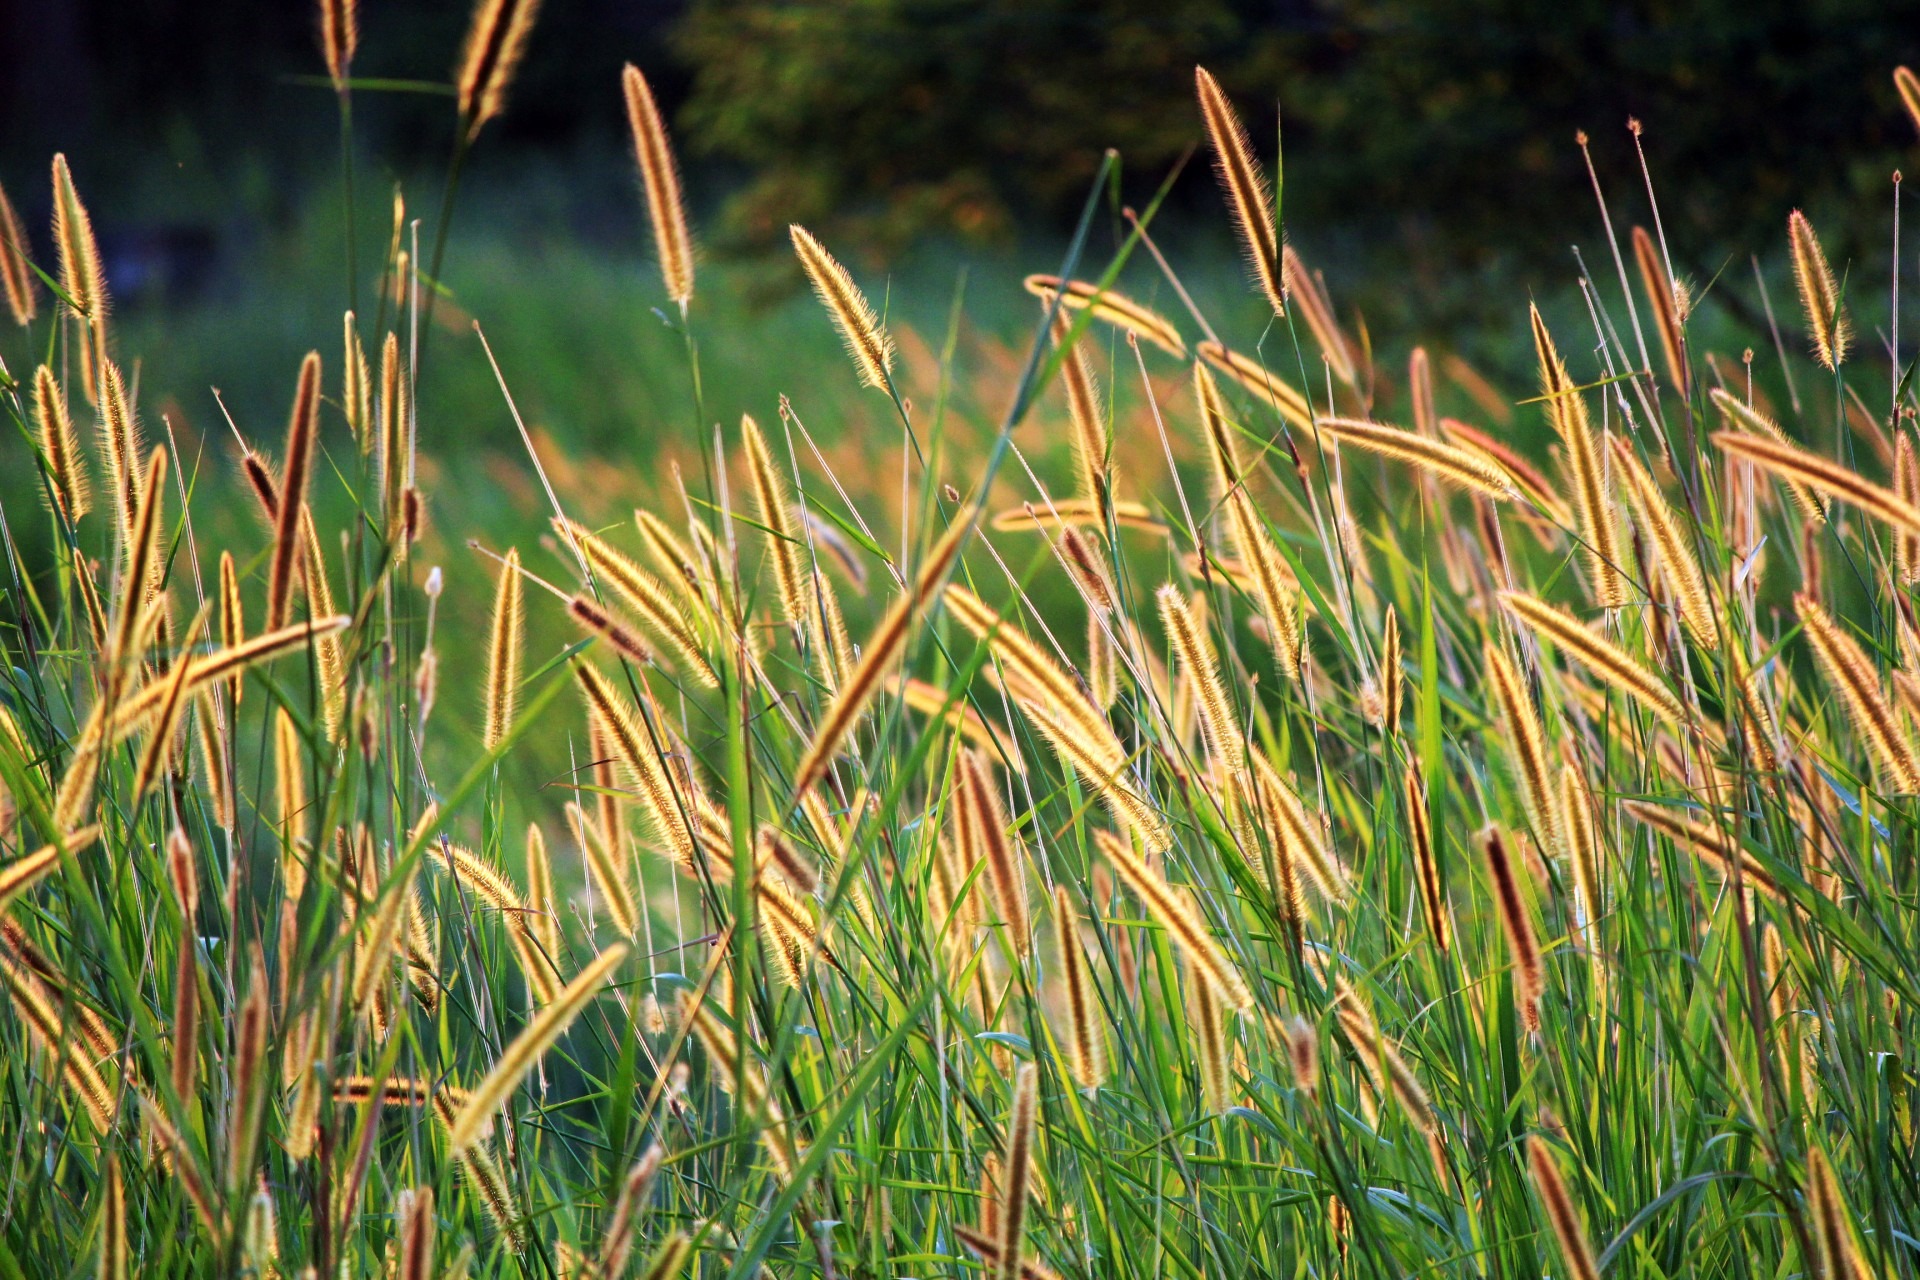
grass, plant, field, lawn, meadow, prairie, leaf, flower, green, flora, leaves, background, grassland, ecosystem, green background, flowering plant, grass seed, grass family, plant stem, land plant, phragmites, golden seeds, long seeds, brown seed